Joy Clements

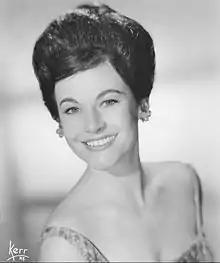
Clements in 1972.

Joy Clements (née Joyce Marie Albrecht; April 29, 1932 – October 24, 2005) was an American lyric coloratura soprano who had a substantial opera and concert career from 1956 through the late 1970s. She notably sang regularly with both the New York City Opera and the Metropolitan Opera during the 1960s through the early 1970s. She also traveled regularly for performances with opera companies and orchestras throughout the United States but only appeared in a relatively few number of performances internationally.